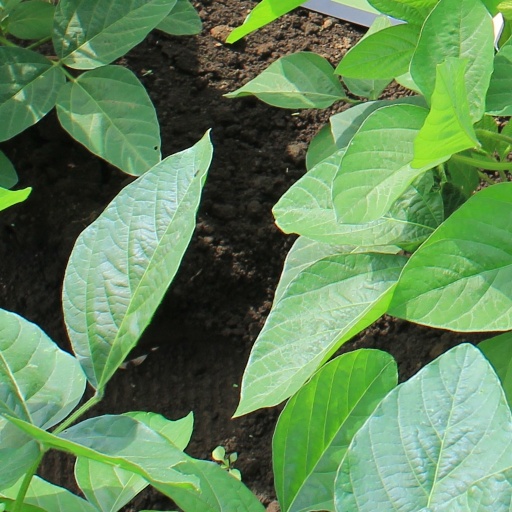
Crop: soybean